Question: Please indicate a possible affordance area of the book that can be used for holding
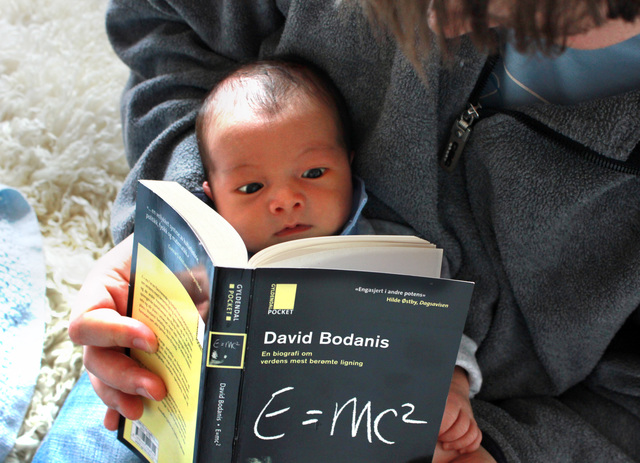
Answer: [117.5, 174.5, 475.5, 458.5]